La Costa Film Festival

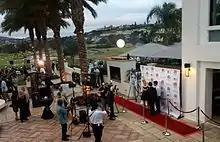
La Costa Film Festival Opening Night Red Carpet 2014

The La Costa Film Festival (LCFF) is an annual four-day film festival hosted at Omni La Costa Resort & Spa in Carlsbad, California. Founded in 2013, the festival showcases an array of full-feature and short films, galas, and annually honors renowned actors with the Legacy Award who have significantly contributed to film, arts, and the community. Previous Legacy Award recipients include Andy Garcia (2013), and Ed Harris (2014).